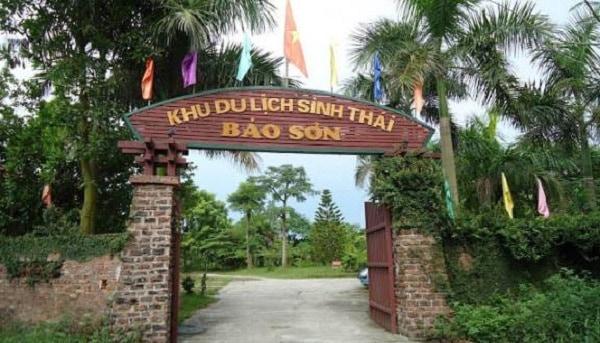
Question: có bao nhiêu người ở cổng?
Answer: không có ai